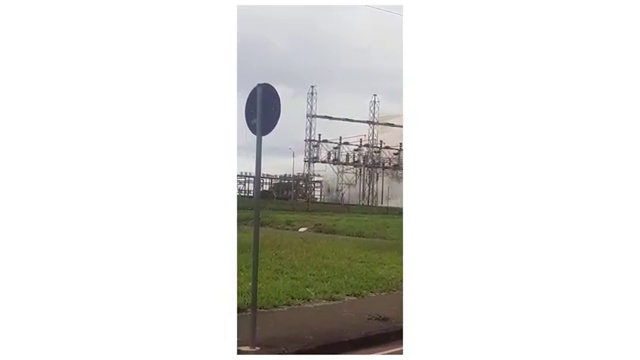
Fire: no
Smoke: yes